Russia at the 2013 Summer Universiade

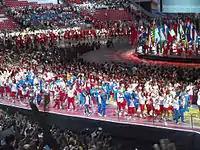
Russian team on the parade at the closing of Universiade

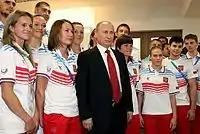
President Vladimir Putin with Russian team

The men's team will participate in Group A.